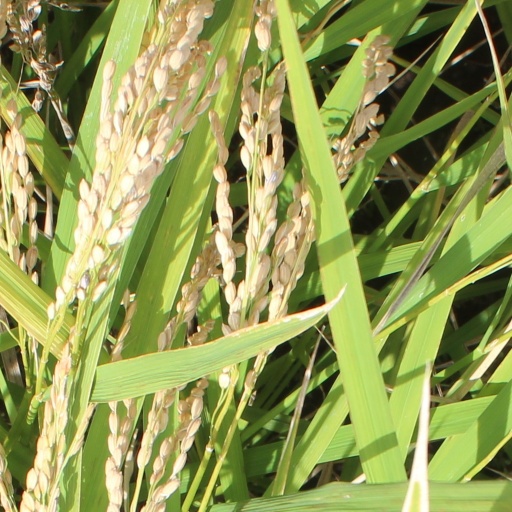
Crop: rice